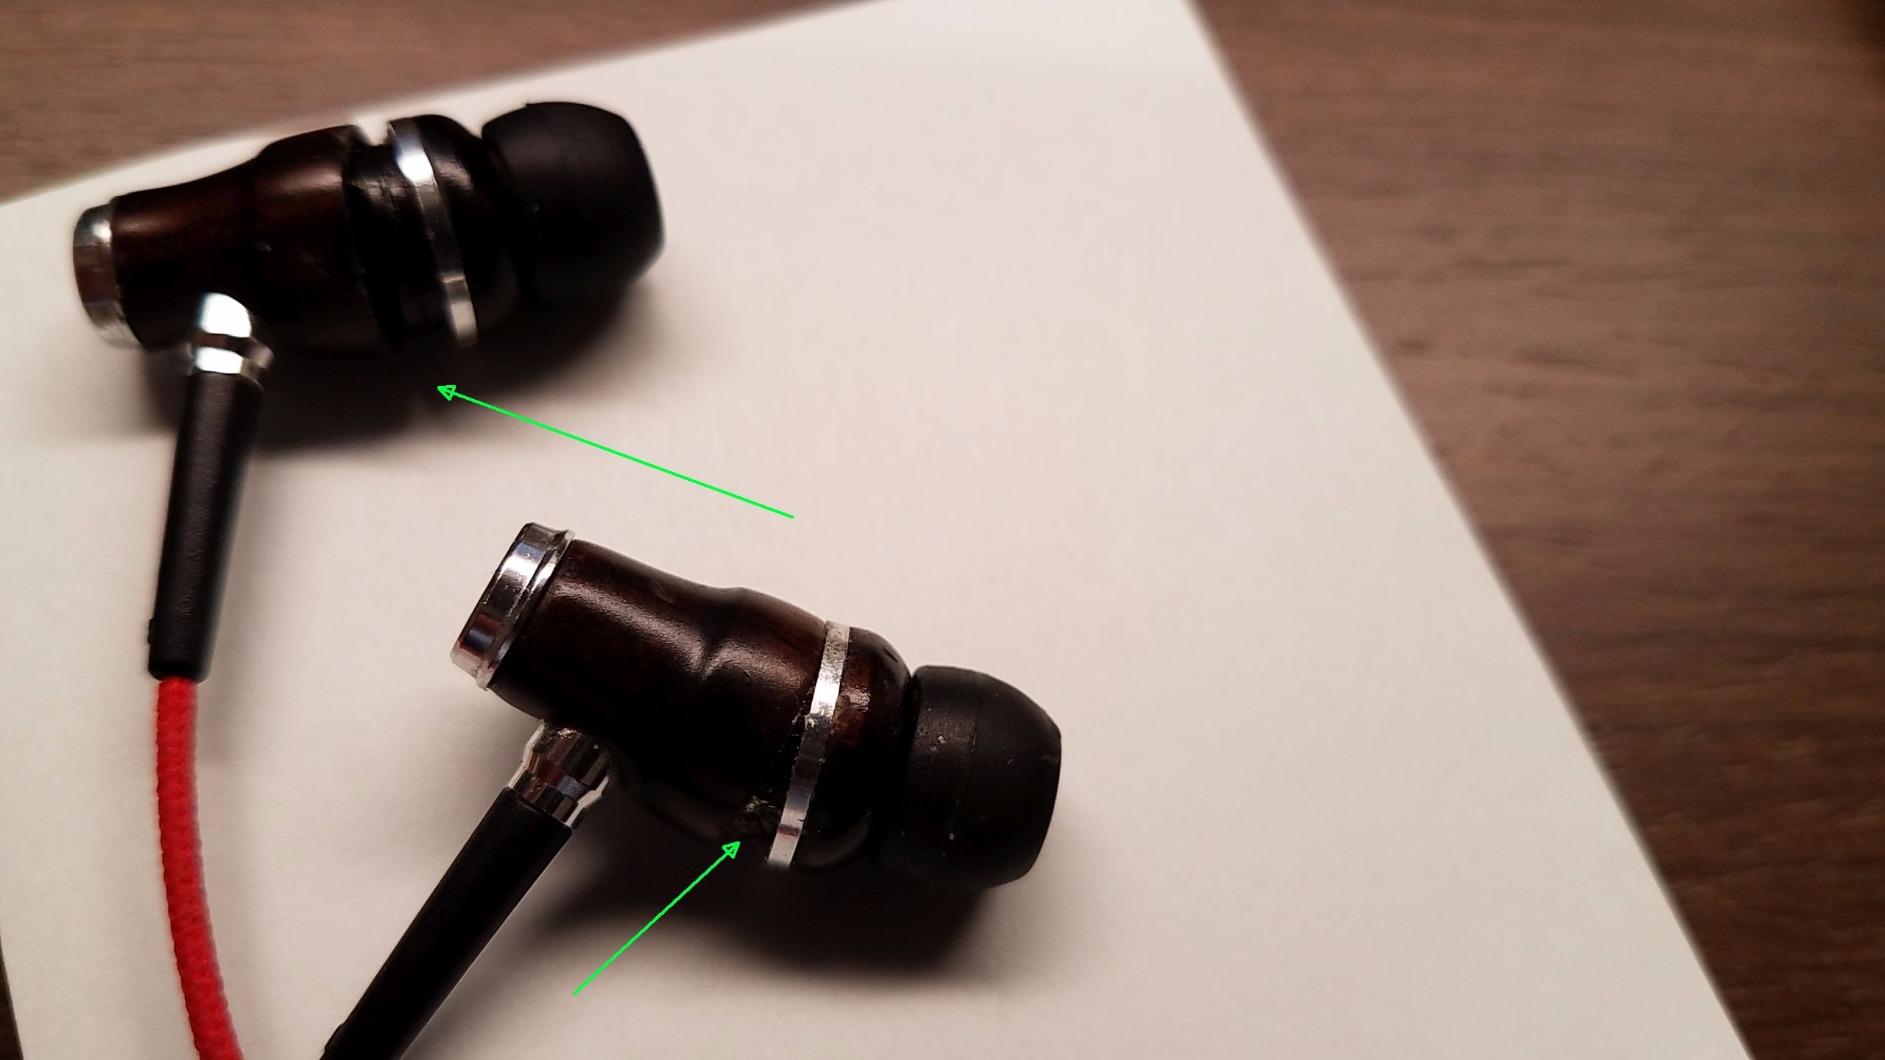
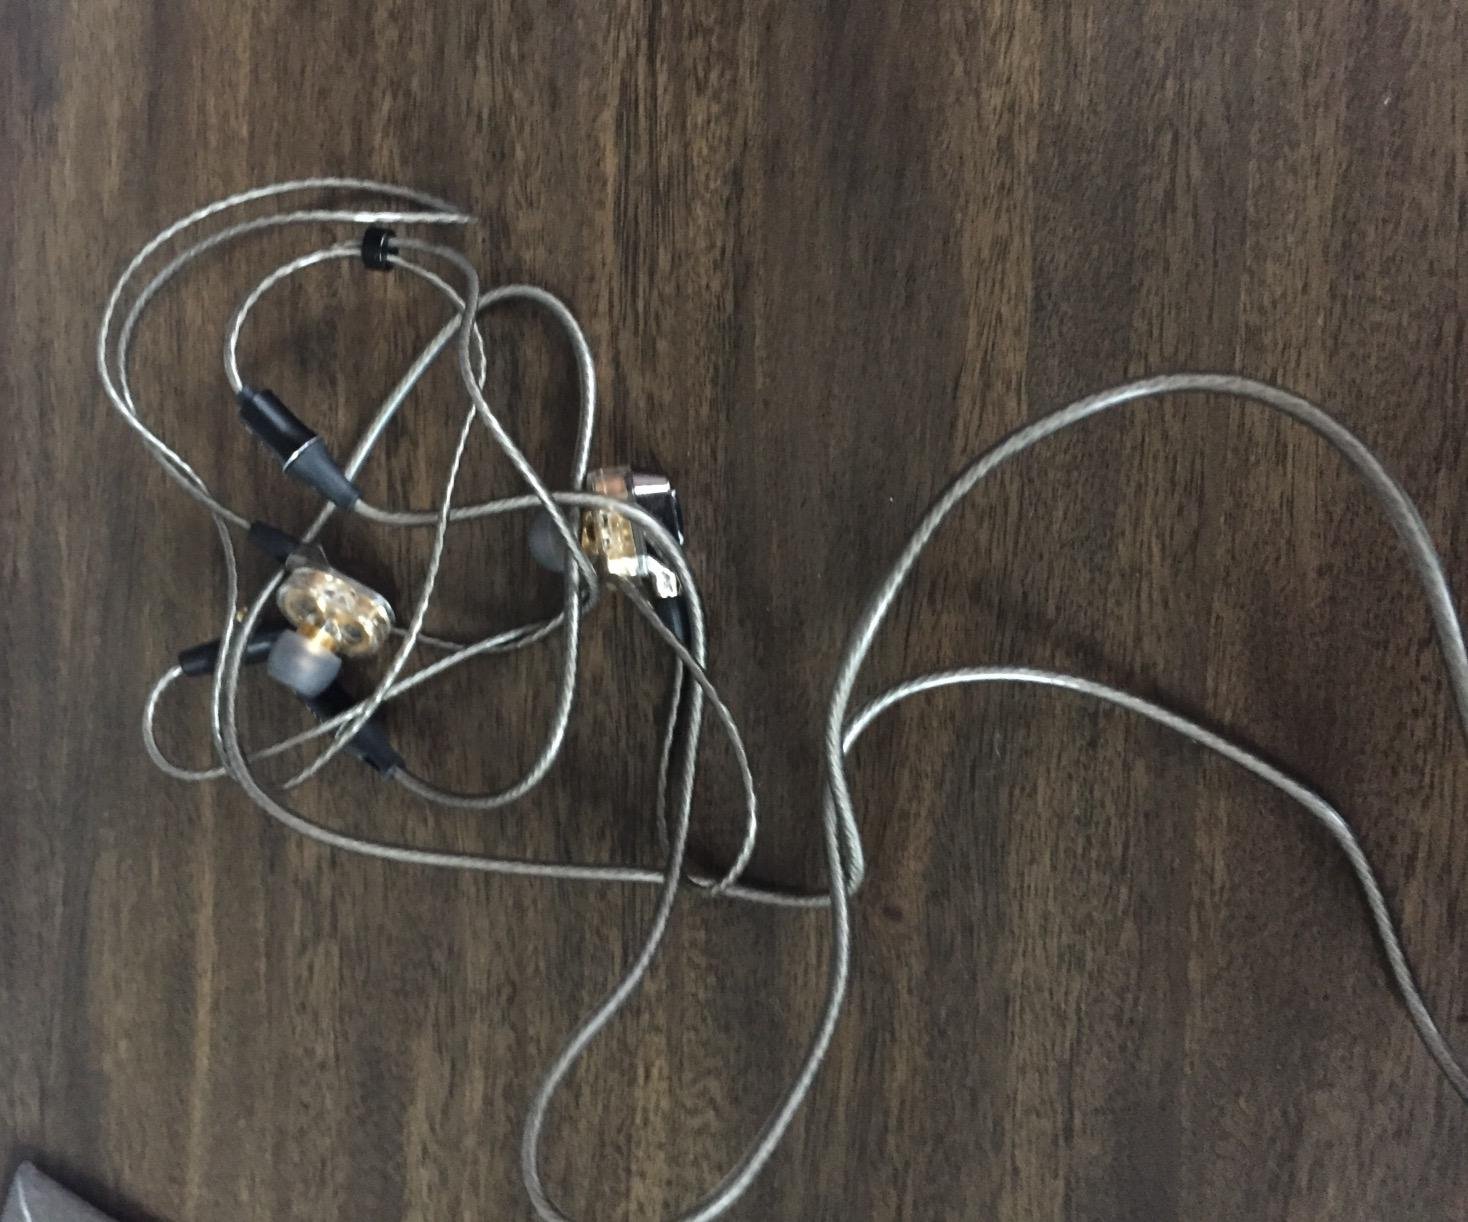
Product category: headphones
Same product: no